Schatzenstein

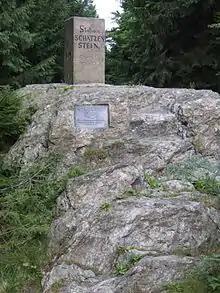
Triangulation marker and commemorative plaque on Schatzenstein summit

A marker of the Royal Saxon triangulation campaign of 1862 to 1890 stands on the summit of Schatzenstein. Beneath it, a commemorative plaque for the forester and poet Max Schreyer is mounted to the rock.